Tropical cyclones in 2021

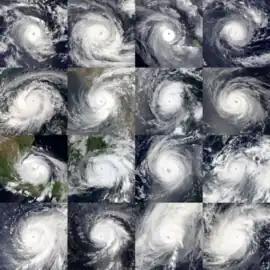
Taken by various of satellites throughout 2021, these are the 16 tropical cyclones that reached at least Category 3 on the Saffir-Simpson scale during that year, from Faraji in February to Rai in December. Among them, Surigae (first image in the second row) was the most intense with a minimum central pressure of 895 hPa.

The La Niña from the previous year persisted into 2021, though by March and April it had begun to weaken. On May 13, the National Oceanic and Atmospheric Administration (NOAA) assessed that the El Niño–Southern Oscillation (ENSO) transitioned into its neutral phase. However, following cooler than normal temperatures in the tropical eastern Pacific Ocean, NOAA declared that the global weather conditions shifted back to La Niña by October.